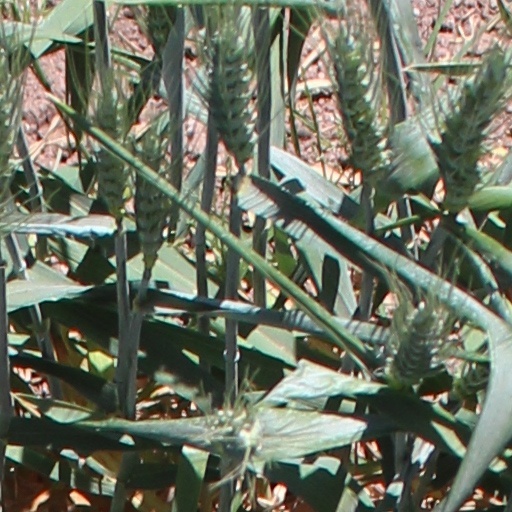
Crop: wheat